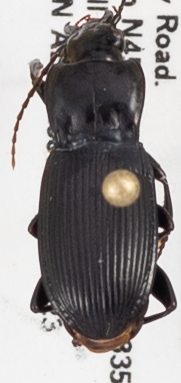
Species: Pterostichus herculaneus
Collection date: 2019-07-23
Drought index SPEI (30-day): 0.51
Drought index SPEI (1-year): -2.09
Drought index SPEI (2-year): -2.09